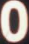
Number: 0